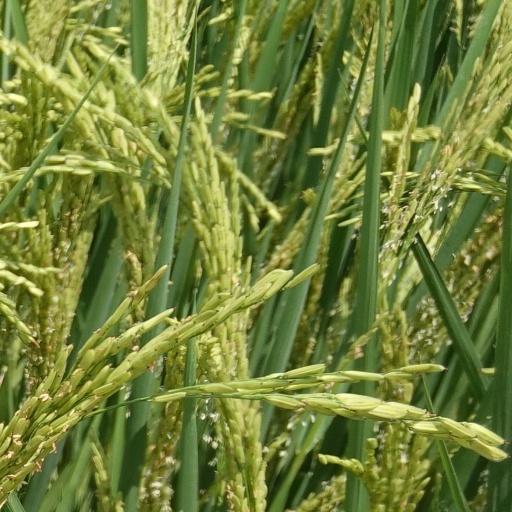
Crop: rice